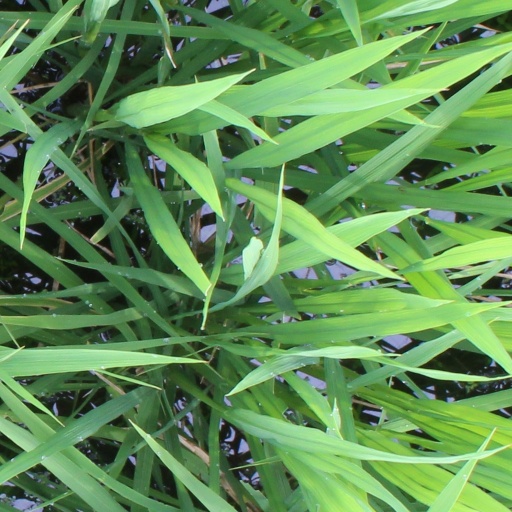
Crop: rice